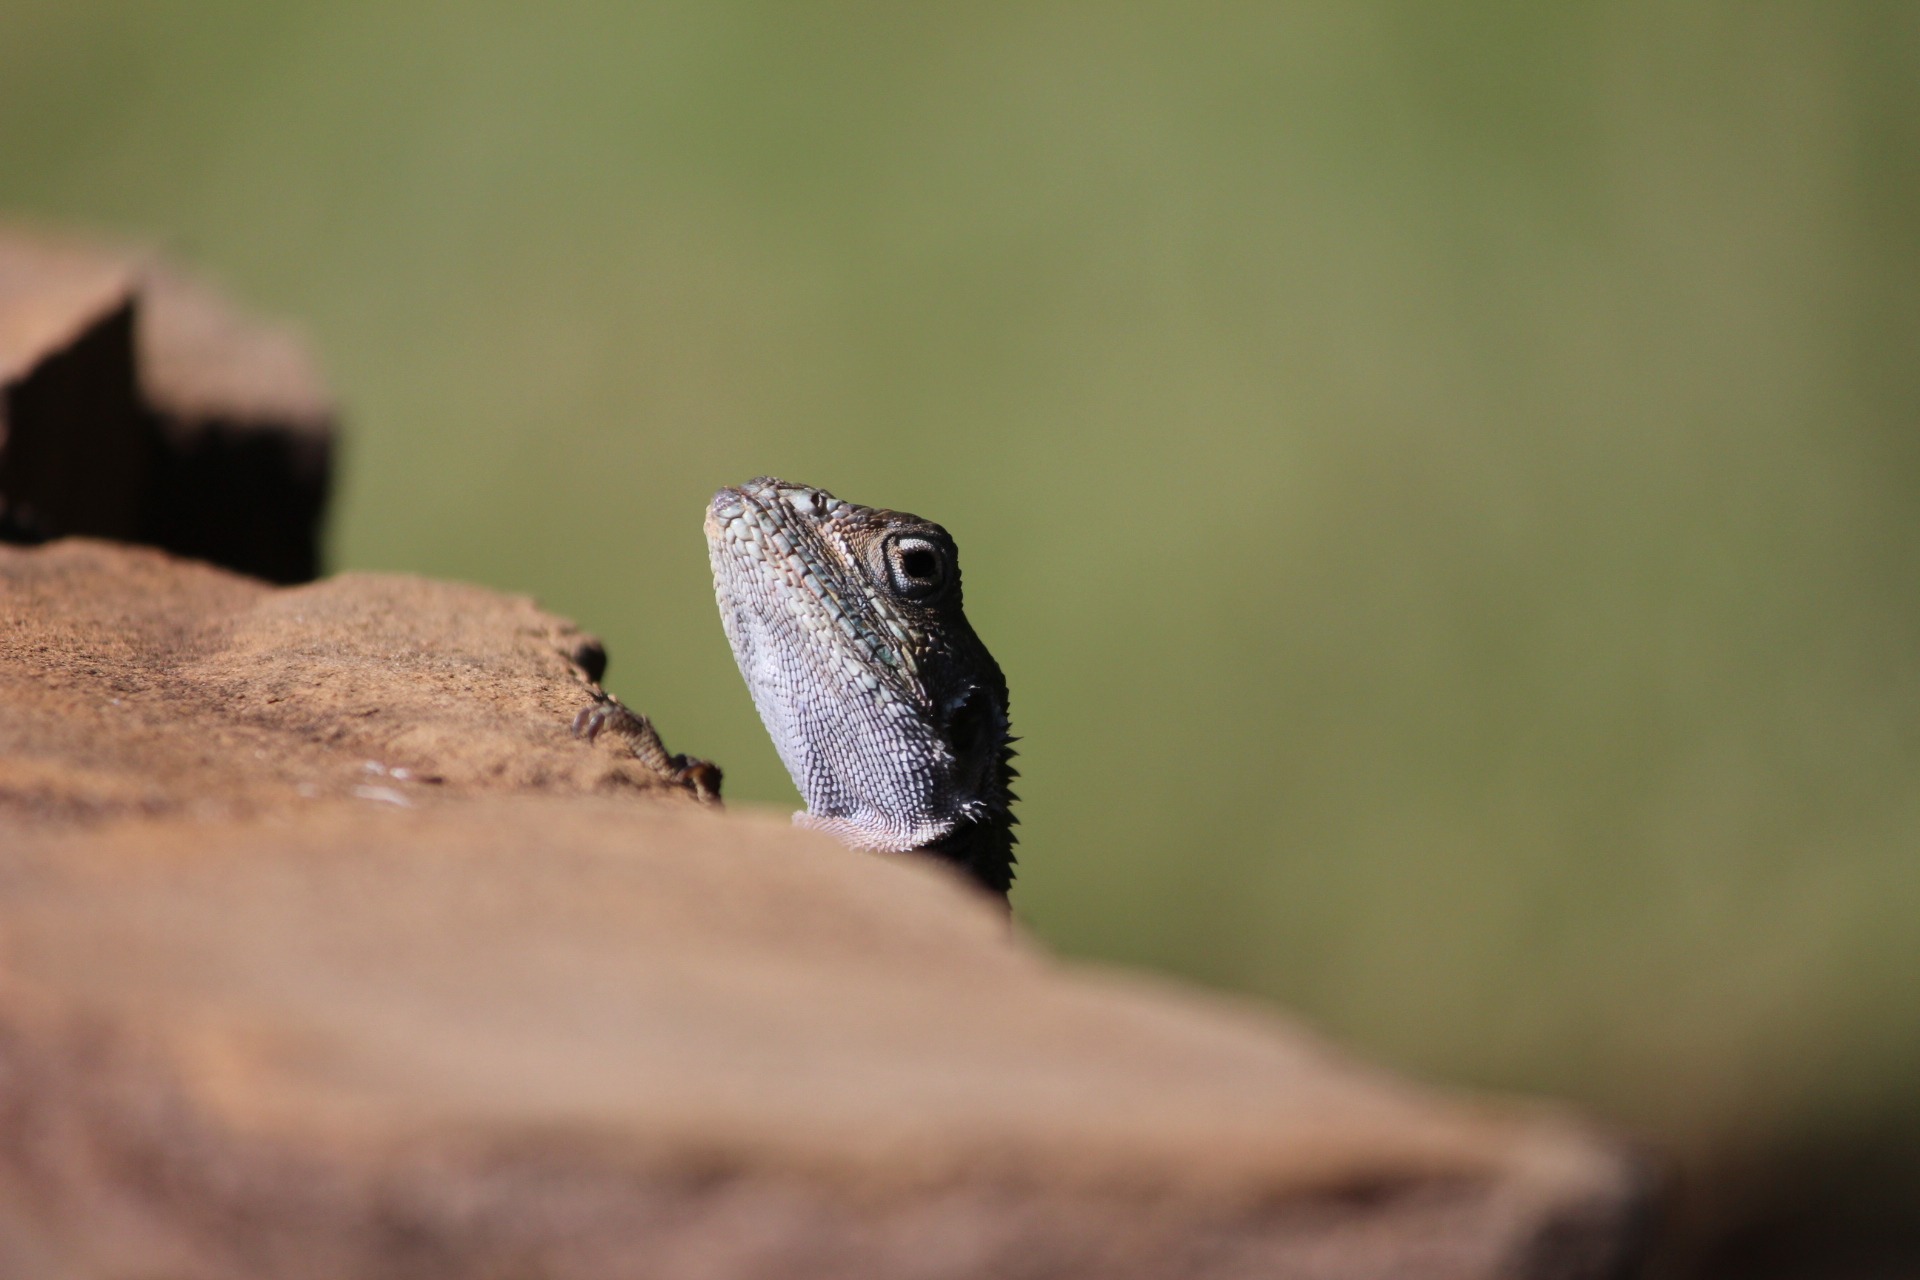
nature, wildlife, green, reptile, fauna, lizard, close up, vertebrate, macro photography, tsavo, scaled reptile